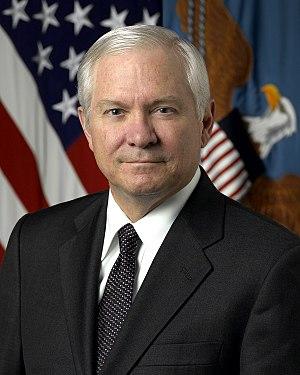
L'année 2008 étant bissextile, ce mois de février a compté 29 jours.
Robert Michael Gates, né le 25 septembre 1943 à Wichita, est un historien et homme politique américain membre du Parti républicain.
L'incident des armes nucléaires de l'US Air Force a eu lieu sur les bases militaires aériennes de Minot et Barksdale les 29 et 30 août 2007. Six missiles de croisière AGM-129 ACM, munis chacun d'une tête nucléaire W80 à rendement variable, auraient été chargés par erreur dans un bombardier lourd B-52H de l'United States Air Force à Minot et transportés à Barksdale. Les têtes nucléaires des missiles auraient dû être retirées avant de sortir ceux-ci de leur bunker de stockage. Aucun rapport n'a signalé la disparition des ogives nucléaires, qui sont restées montées sur l'appareil, à Minot et à Barksdale, pendant une durée de 36 heures. Pendant cette période, les têtes nucléaires n'ont pas fait l'objet des mesures de sécurité obligatoires pour les armes nucléaires.